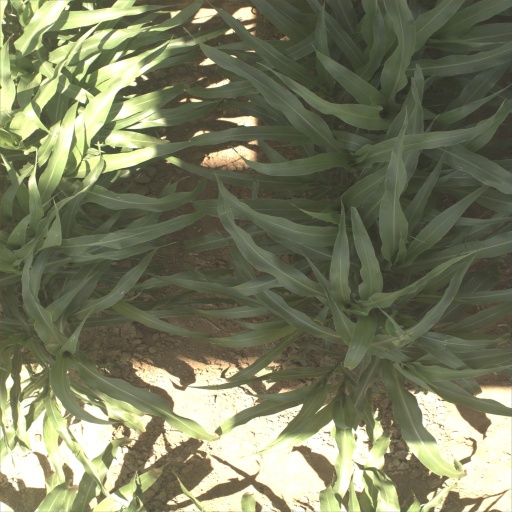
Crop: sorghum